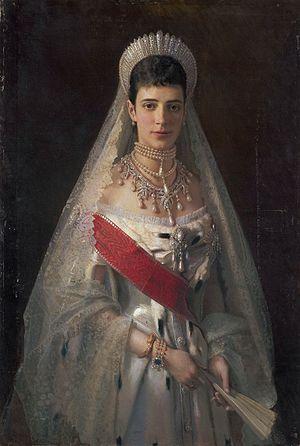
Maria Feodorovna, née princesse Dagmar de Danemark, femme du tsar Alexandre III et mère du tsar Nicolas II. Русский: Портрет императрицы Марии Федоровны
Cet article dresse la liste des épouses des grands princes, tsars et empereurs de Russie, elles-mêmes titrées grandes-princesses, tsarines et impératrices de Russie. Les épouses des grands princes de Kiev et de Vladimir ne sont pas listées ici en raison de la rareté des sources.
La liste des grandes-duchesses et des princesses de Russie regroupe les descendantes en ligne agnatique des empereurs de Russie ainsi que les épouses de leurs descendants mâles.
Les conjointes des souverains polonais recevaient le titre de leur époux, ducs puis rois. Le titre de reine, en particulier, fut porté indifféremment par les épouses des rois de Pologne, mais également par les deux monarques féminins que connut la Pologne. Leurs maris étaient jure uxoris monarques en titre.